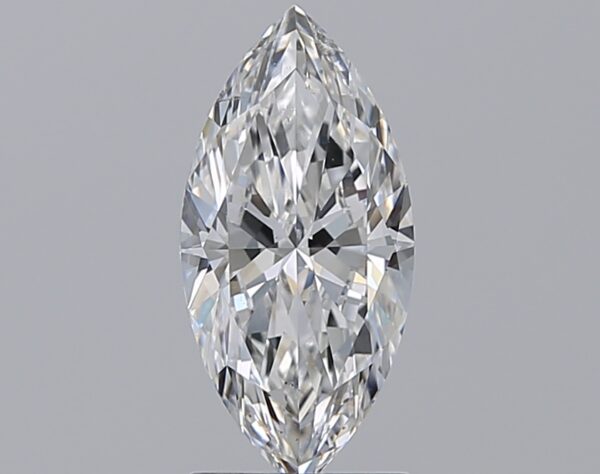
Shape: marquise
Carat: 1.51
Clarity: VS2
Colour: D
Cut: EX
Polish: EX
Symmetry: EX
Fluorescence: M
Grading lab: GIA
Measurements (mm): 12.06 x 5.83 x 3.54